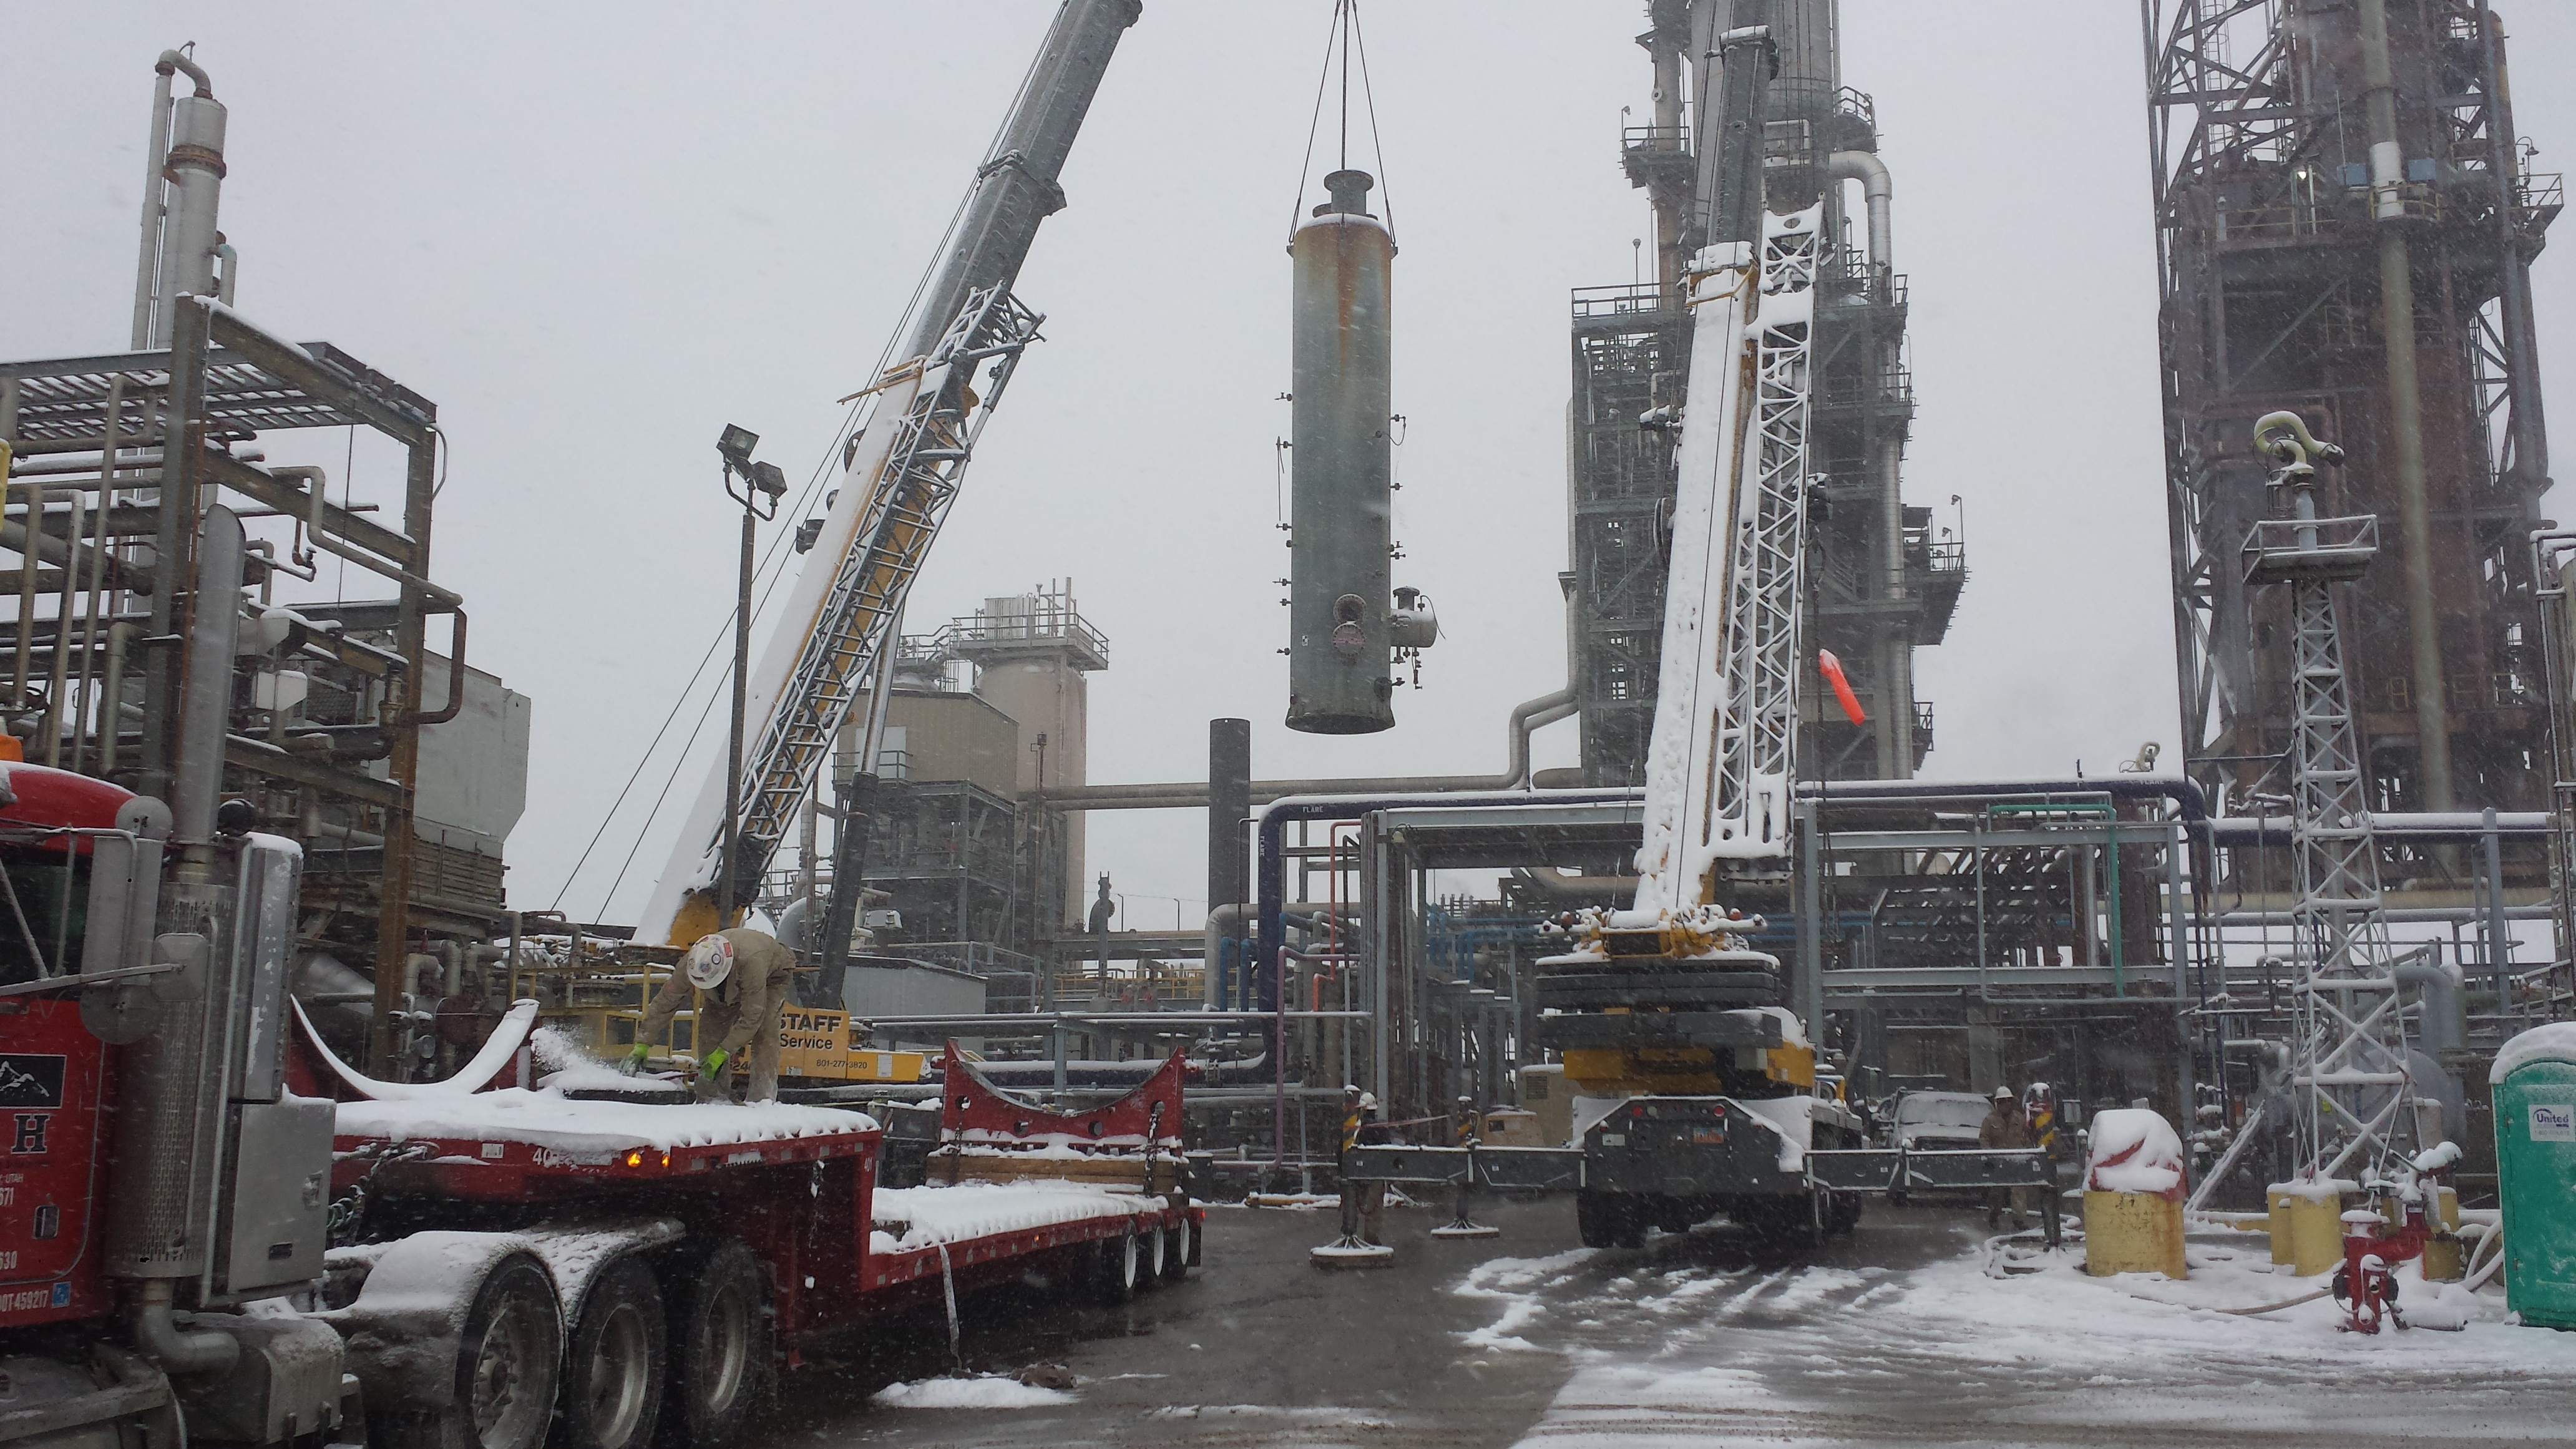
snow, construction, vehicle, industry, refinery, rig, oil rig, construction equipment, refine, drilling rig